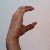
The image shows a hand gesture representing the letter 'C' in Indian Sign Language.